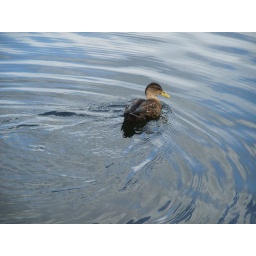
A duck in the lake at Wollaton Park.